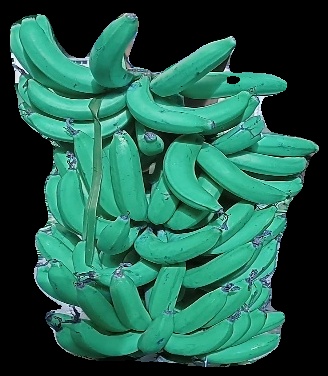
Variety: pachbale
Grade: grade3